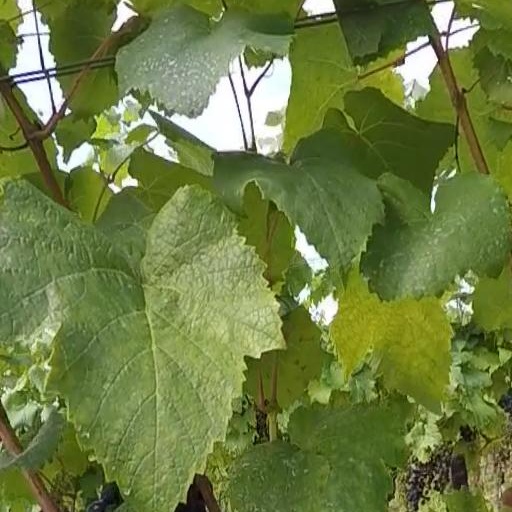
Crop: grape